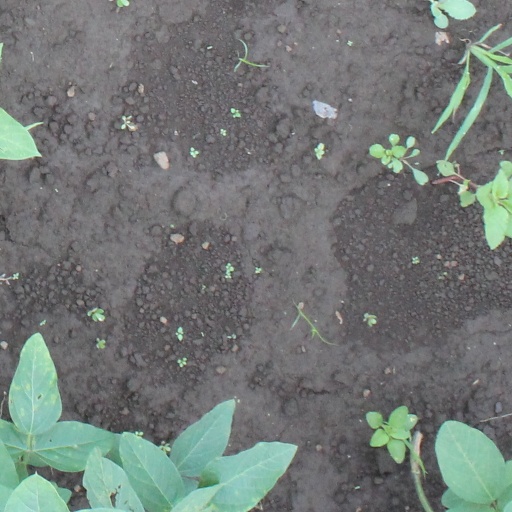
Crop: soybean